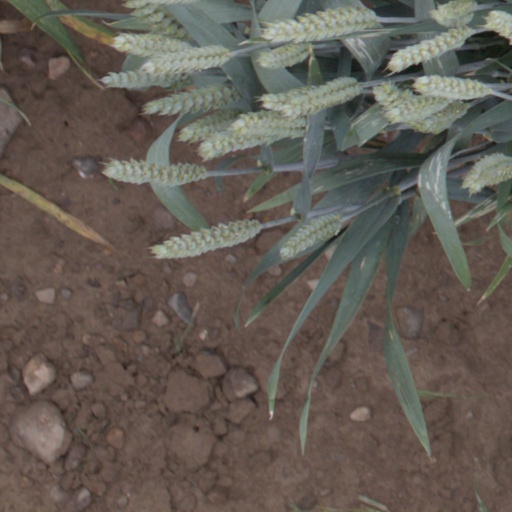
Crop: wheat